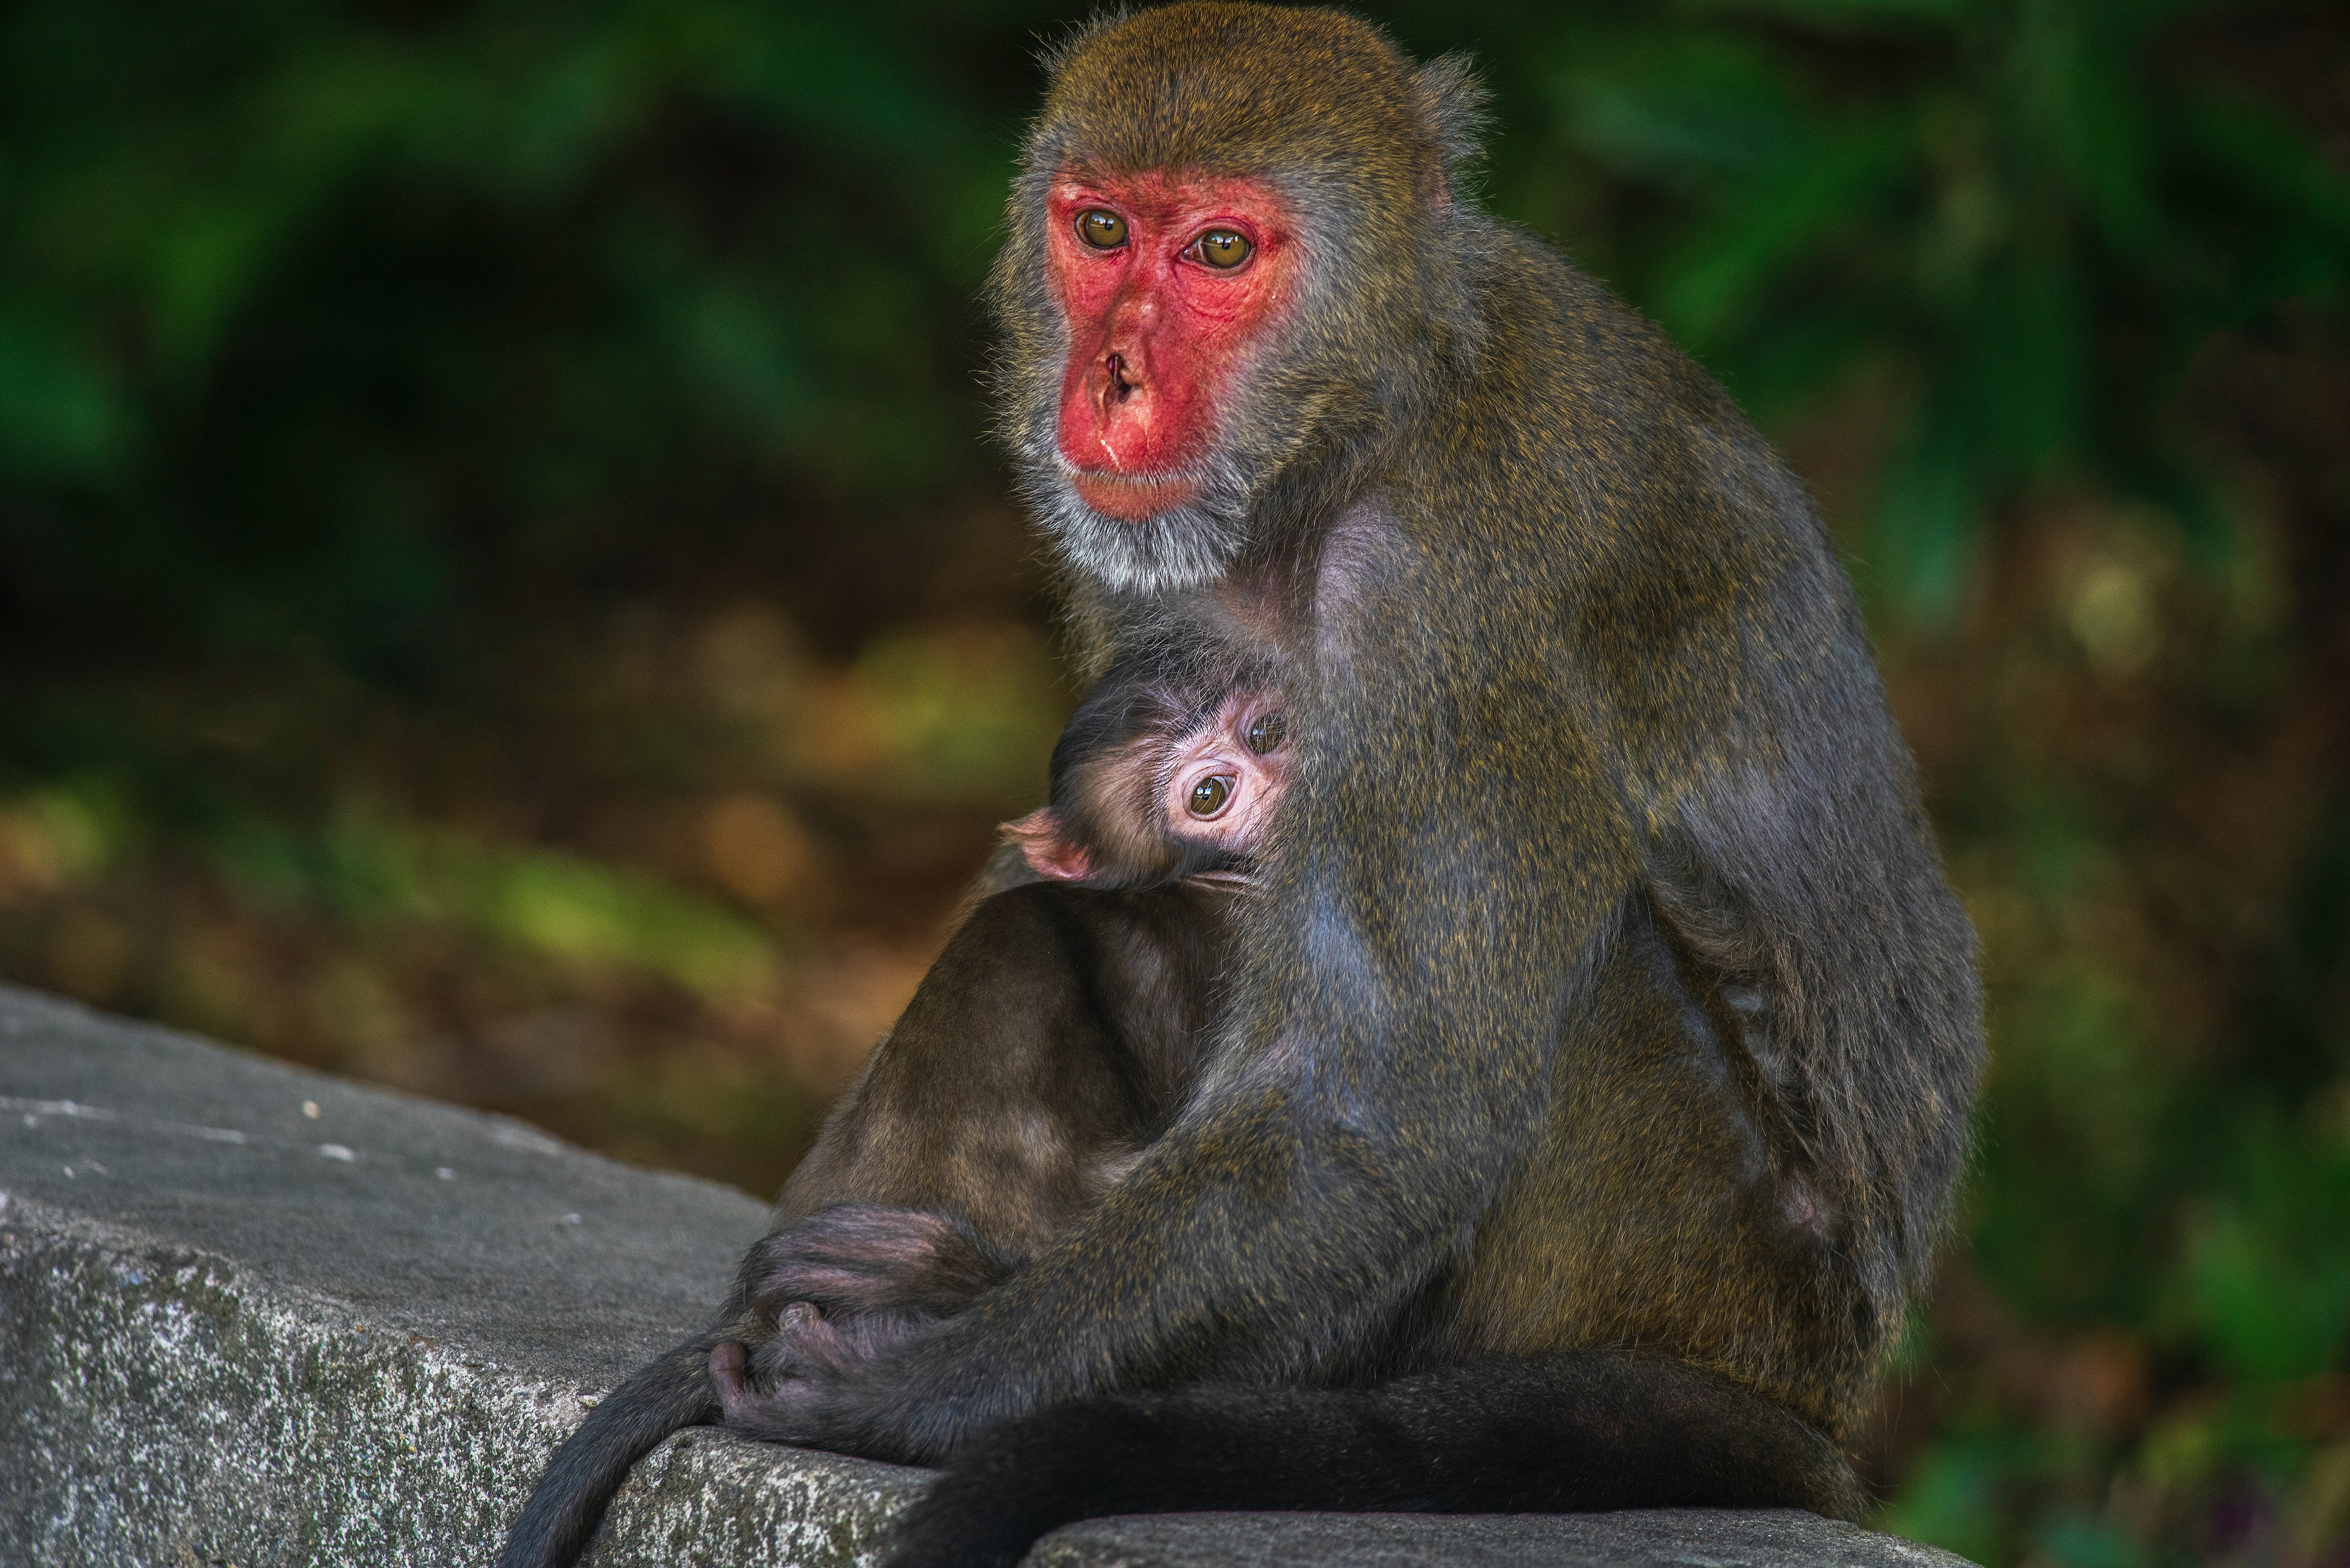
natural, primate, rhesus macaque, japanese macaque, macaque, terrestrial animal, snout, terrestrial plant, wildlife, fur, zoo